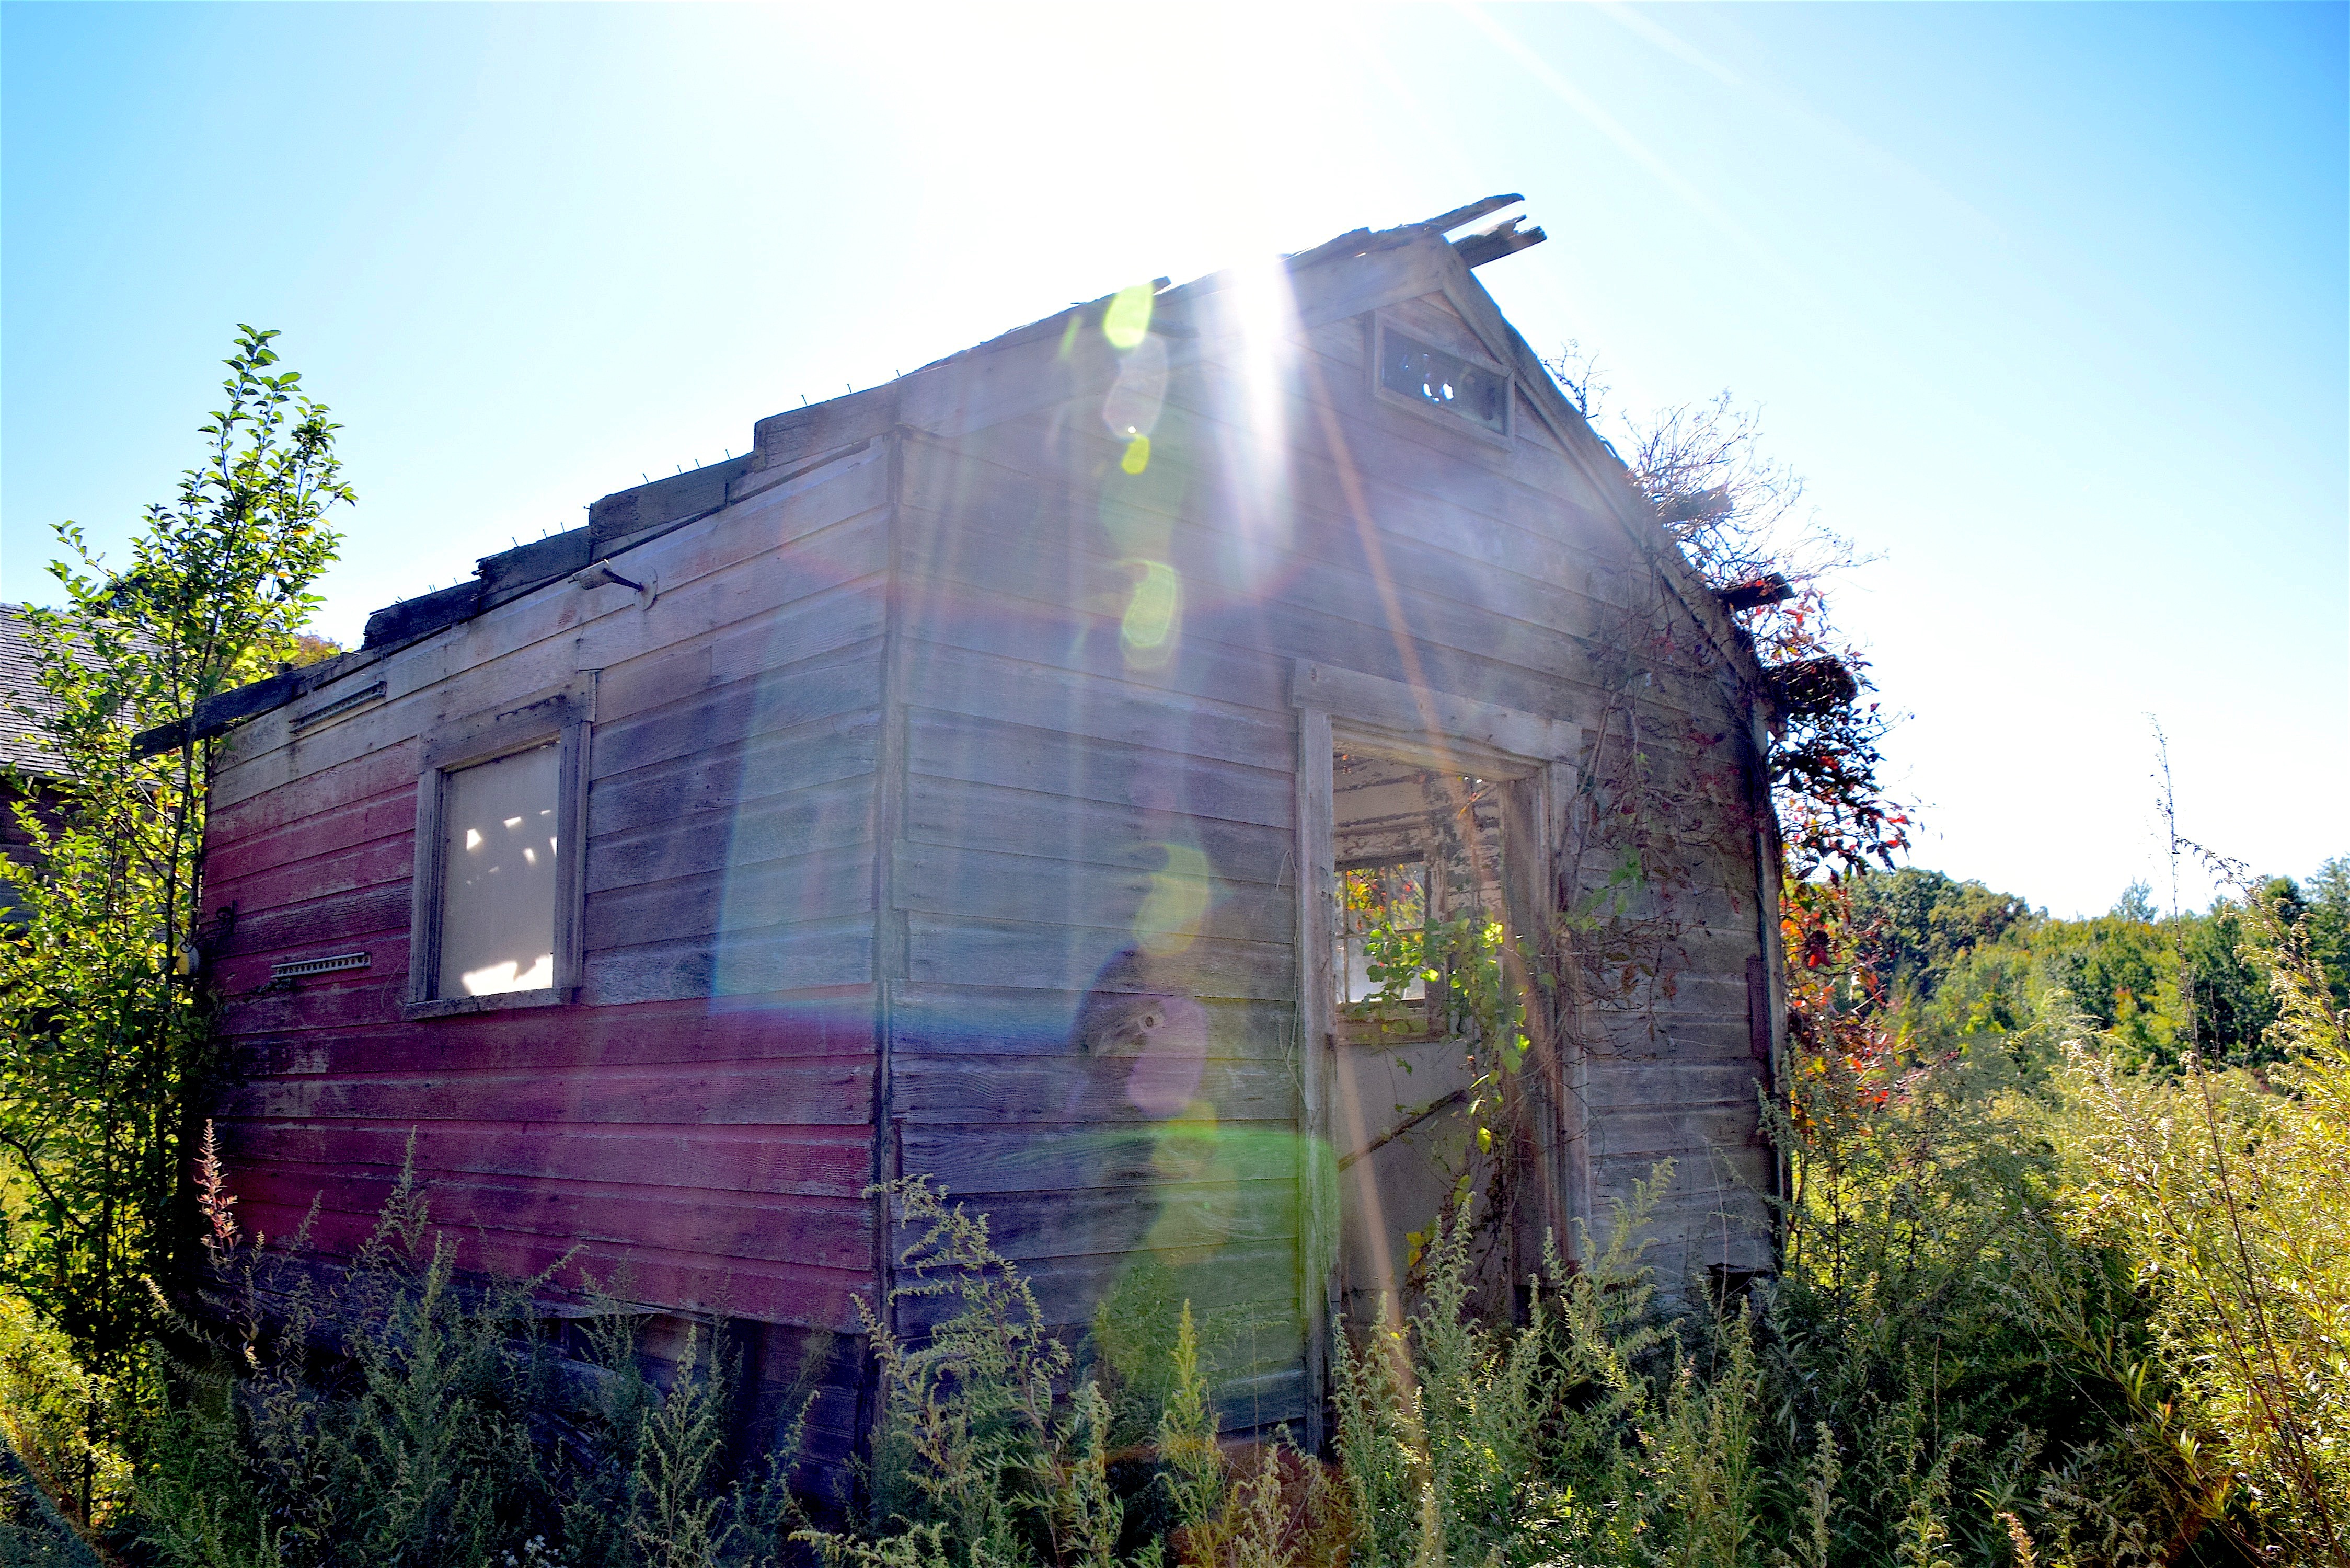
nature, grass, architecture, structure, sky, wood, farm, antique, retro, house, window, roof, building, old, barn, home, rustic, shack, rural, cabin, broken, facade, abandoned, empty, exterior, weathered, outdoors, wooden, history, scene, damaged, ruined, obsolete, residential area, old abandoned house